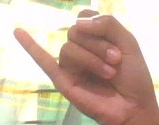
ASL sign: J